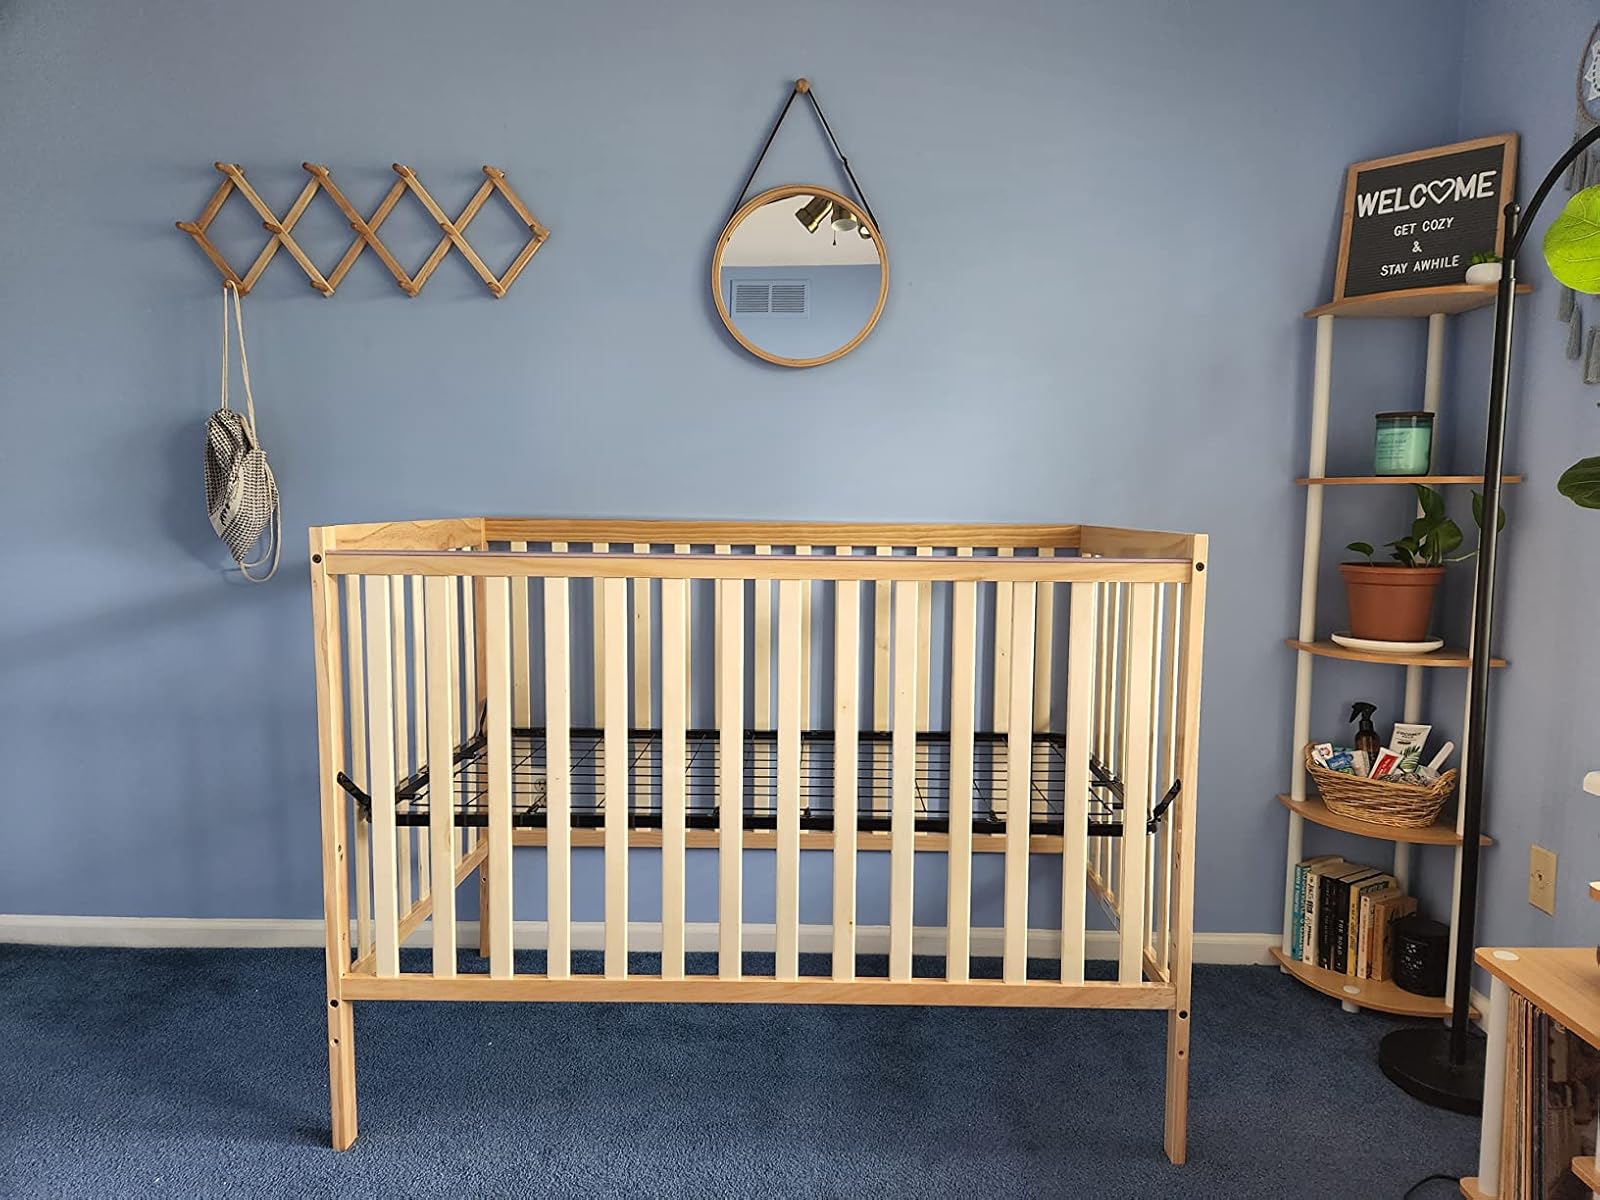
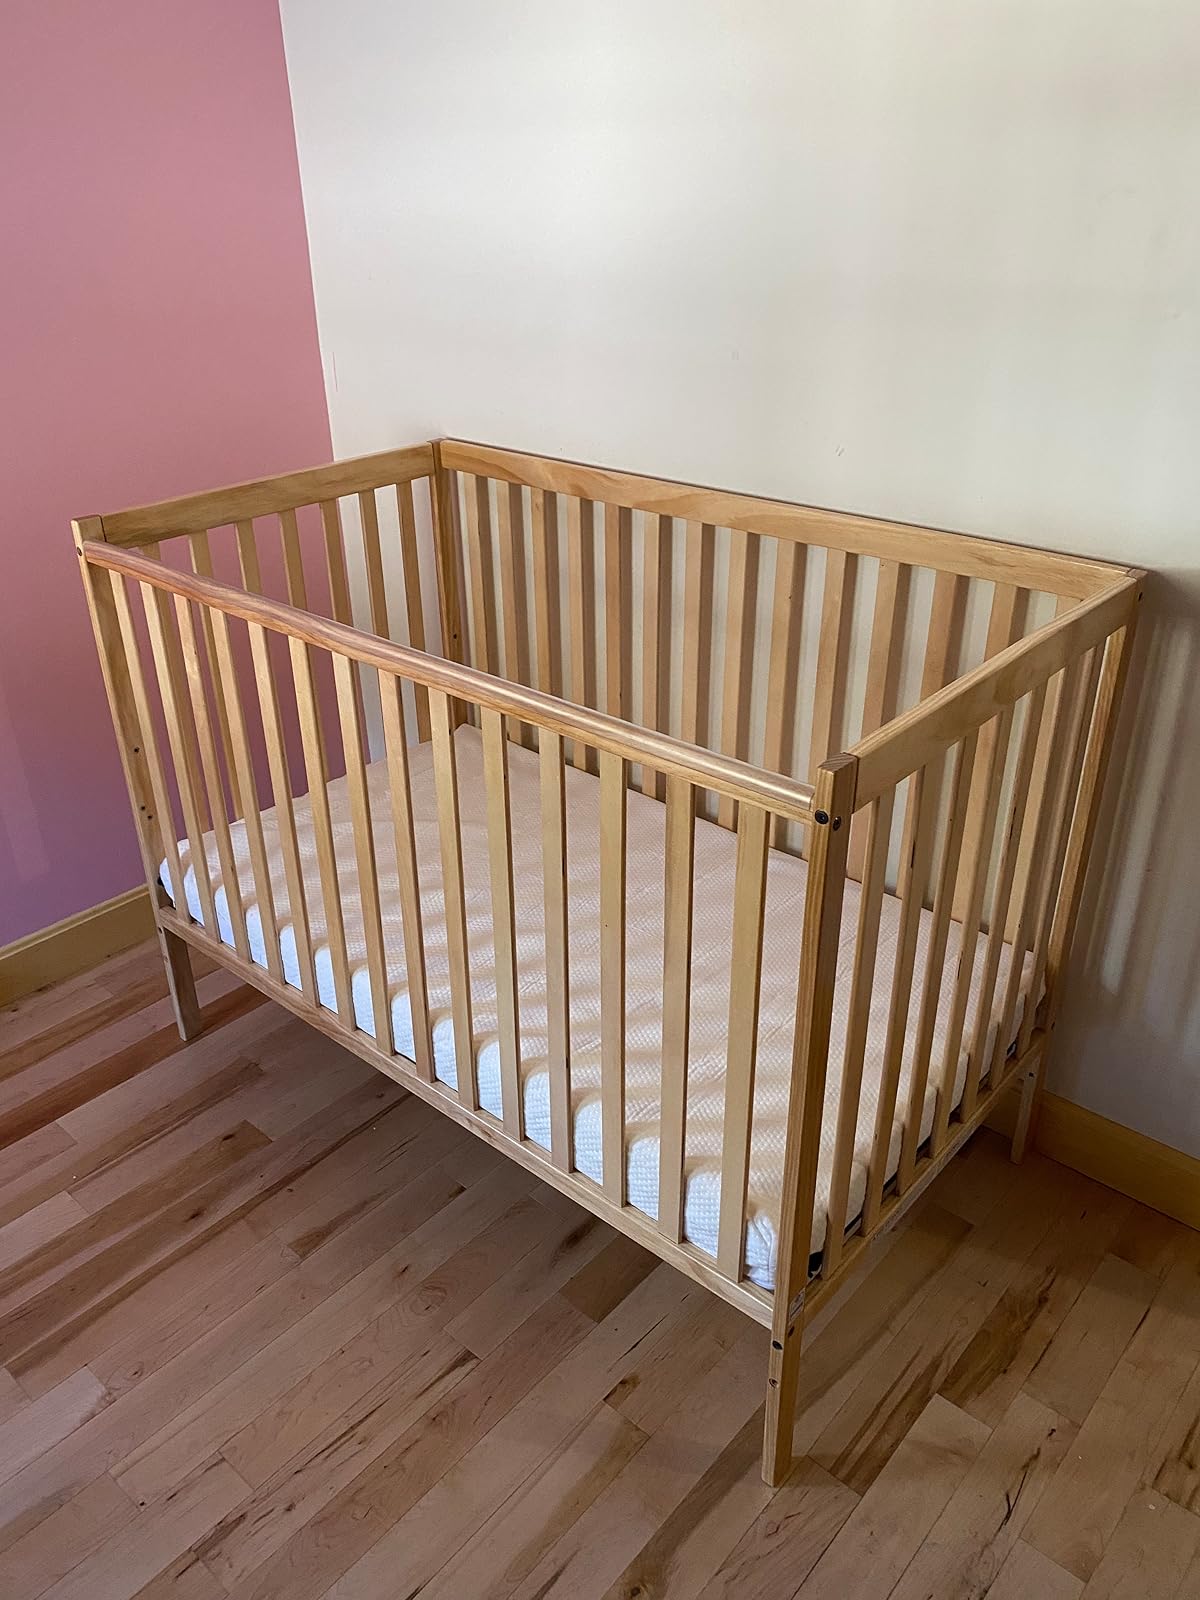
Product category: products_crib
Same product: yes